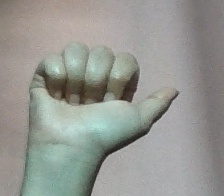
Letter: dhad